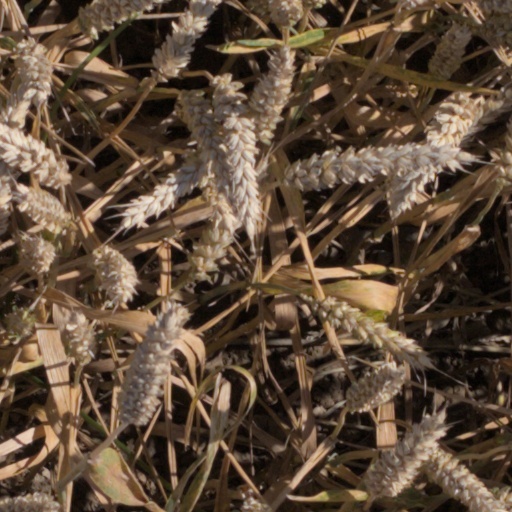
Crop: wheat